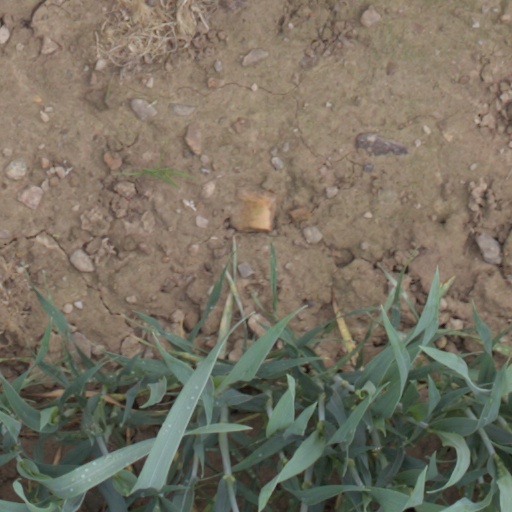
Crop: wheat